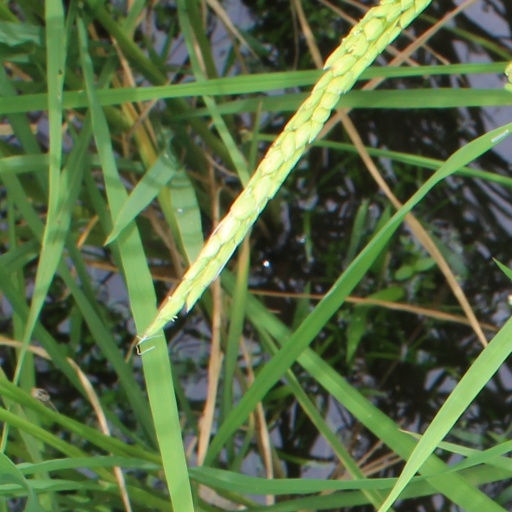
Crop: rice